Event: Nepal Earthquake
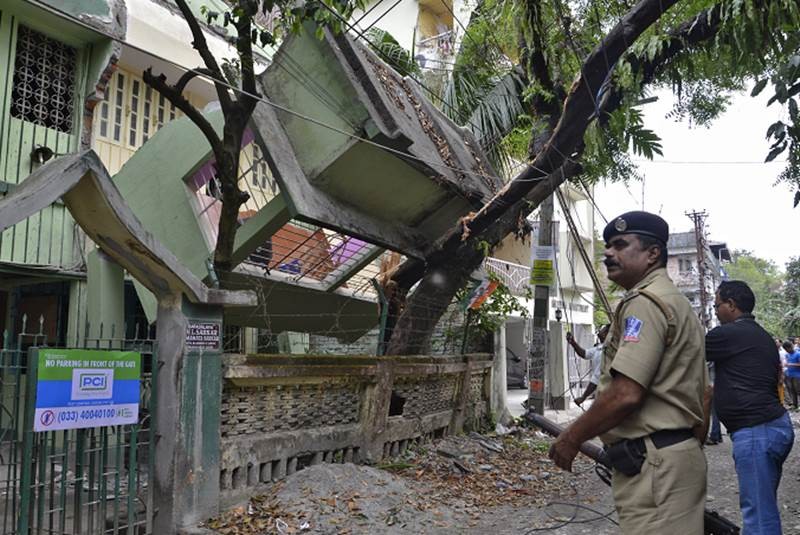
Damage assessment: damage